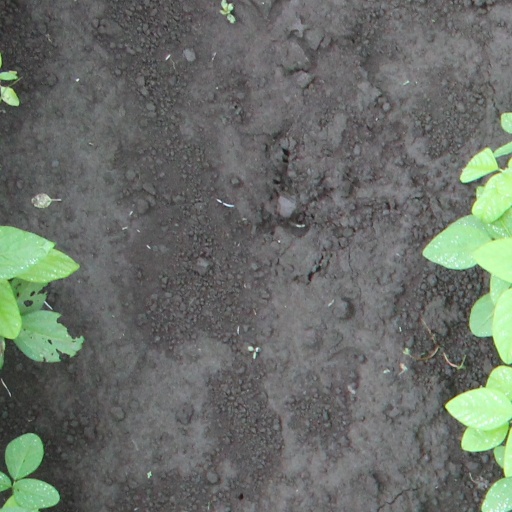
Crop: soybean